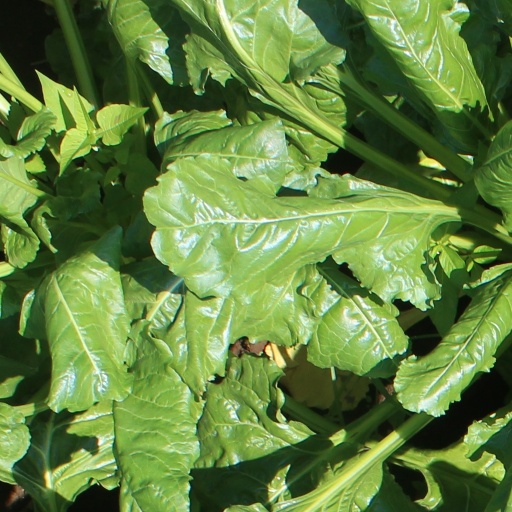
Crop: sugar beet